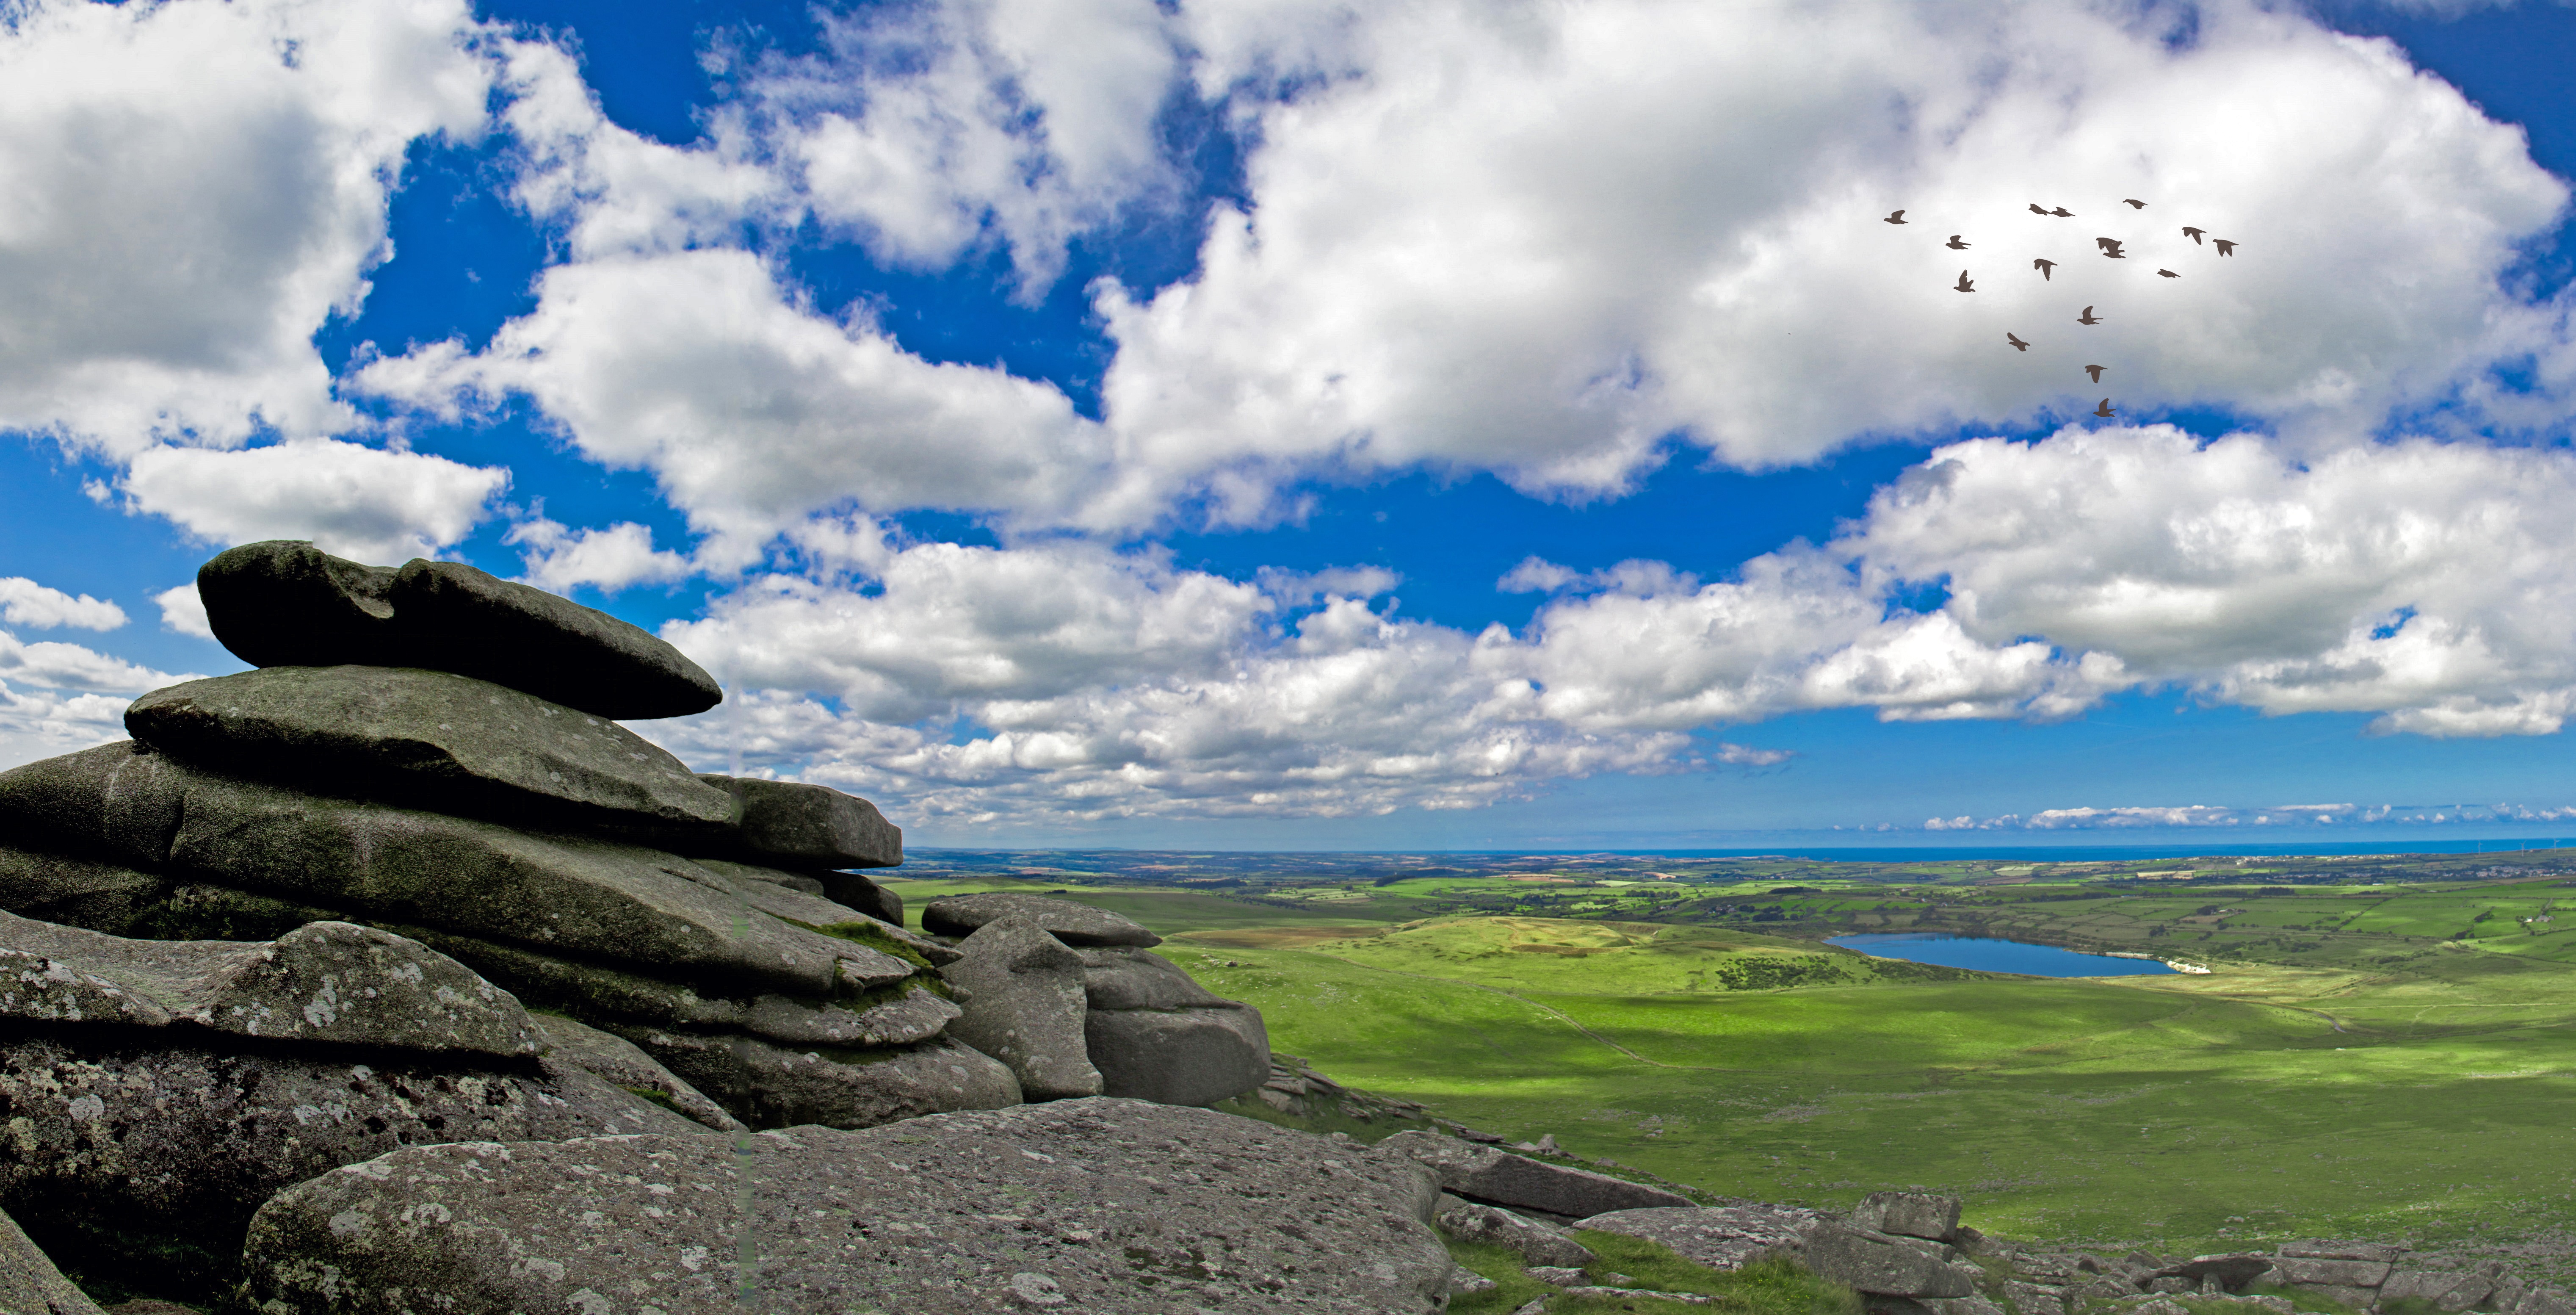
landscape, sea, coast, nature, outdoor, rock, ocean, horizon, mountain, cloud, sky, hill, flying, scenic, flight, peaceful, scenery, blue, rocky, freedom, terrain, rocks, birds, geology, outcrop, badlands, plateau, loch, cloudy sky, editorial, rock outcrop, meteorological phenomenon